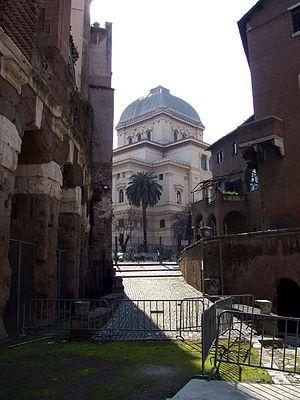
Eugenio Pio Zolli, né Israel Anton Zoller le 27 septembre 1881 à Brody, en Galicie, et mort le 2 mars 1956 à Rome, est un ancien grand-rabbin de Rome, qui s'est converti au catholicisme en 1945.
L’histoire des Juifs en Italie, la plus ancienne communauté juive d'Europe occidentale, remonterait à la révolte des Maccabées. Leur présence devient significative en -63 et ils prospèrent sous l'Empire romain, en dépit de quelques heurts liés à l'attachement des Juifs à leur foi ancestrale et cela, malgré la possible assimilation par les Romains des chrétiens à des Juifs révolutionnaires, jusqu'à l'établissement de l'Empire chrétien.